Marek Halter

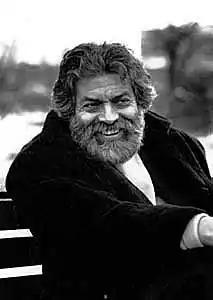
1991

Halter is Jewish, and was born in Warsaw, Poland on 27 January 1936. His father, Salomon, was a descendant of a long line of Jewish printers, his mother, Perl, a poet. Their first language was Yiddish. During World War II, two Polish Roman Catholics helped his family escape from the Warsaw Ghetto. He and his parents fled to the Soviet Union spending the remainder of the war in Ukraine and Uzbekistan, where he learned to speak the Uzbek language.